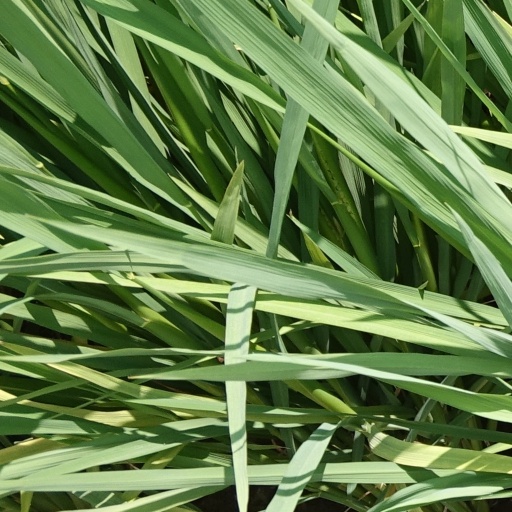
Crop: rice